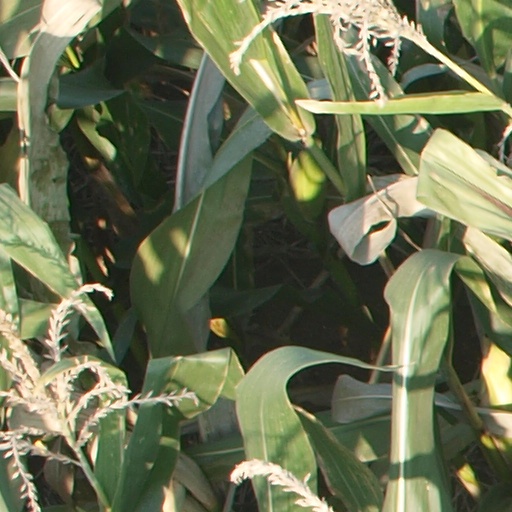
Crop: maize; corn